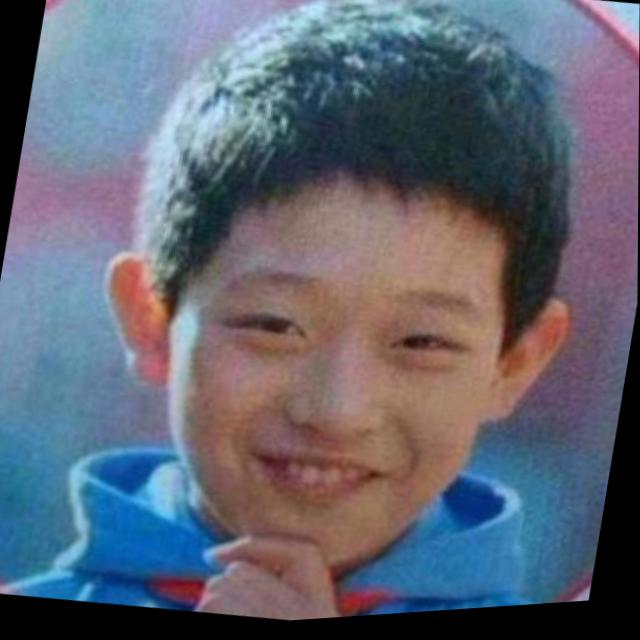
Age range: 0-12